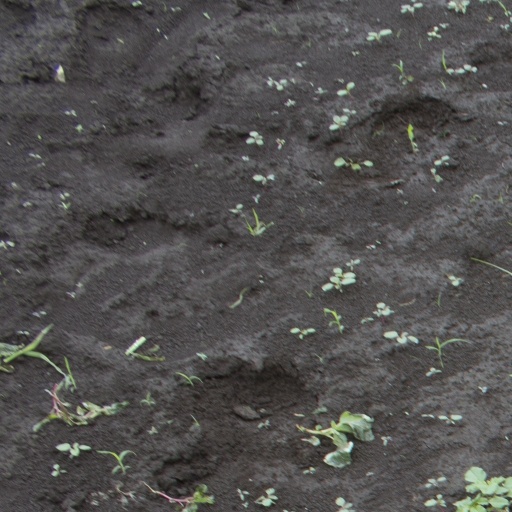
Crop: soybean